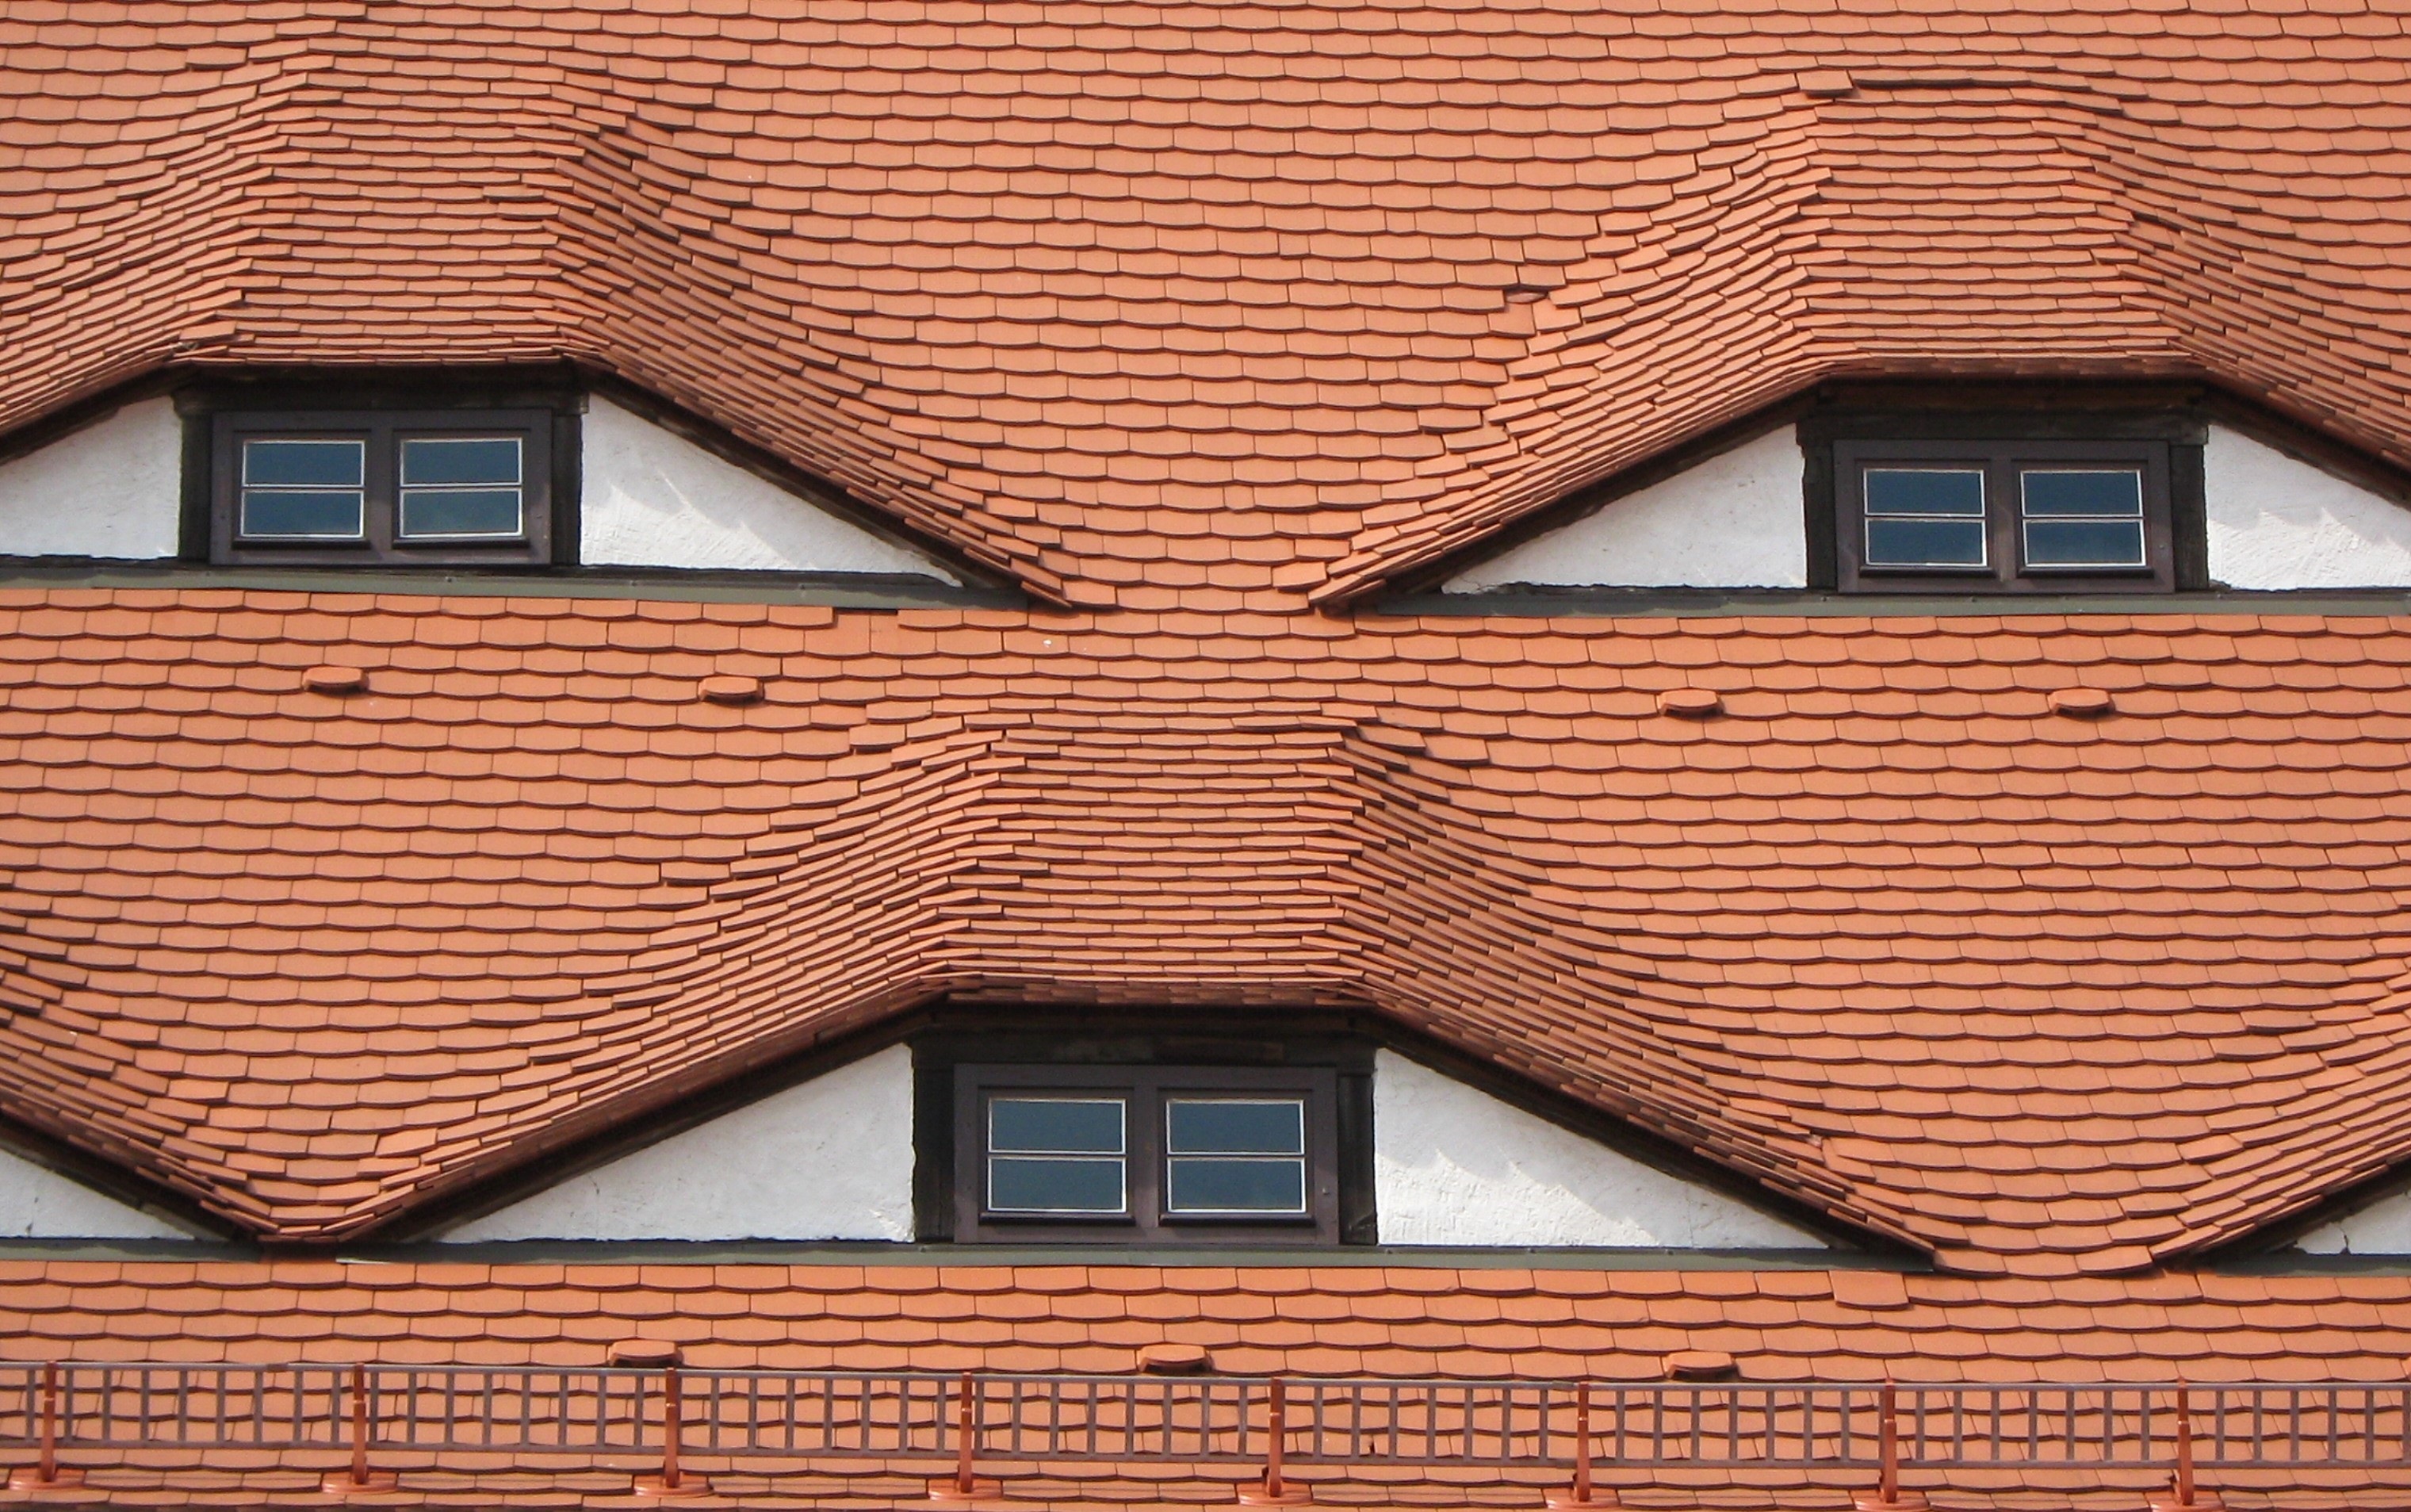
architecture, wood, window, roof, building, home, wall, facade, property, brick, material, interior design, face, eyes, brickwork, saxony, siding, daylighting, dormer, roof windows, window covering, outdoor structure, sash window